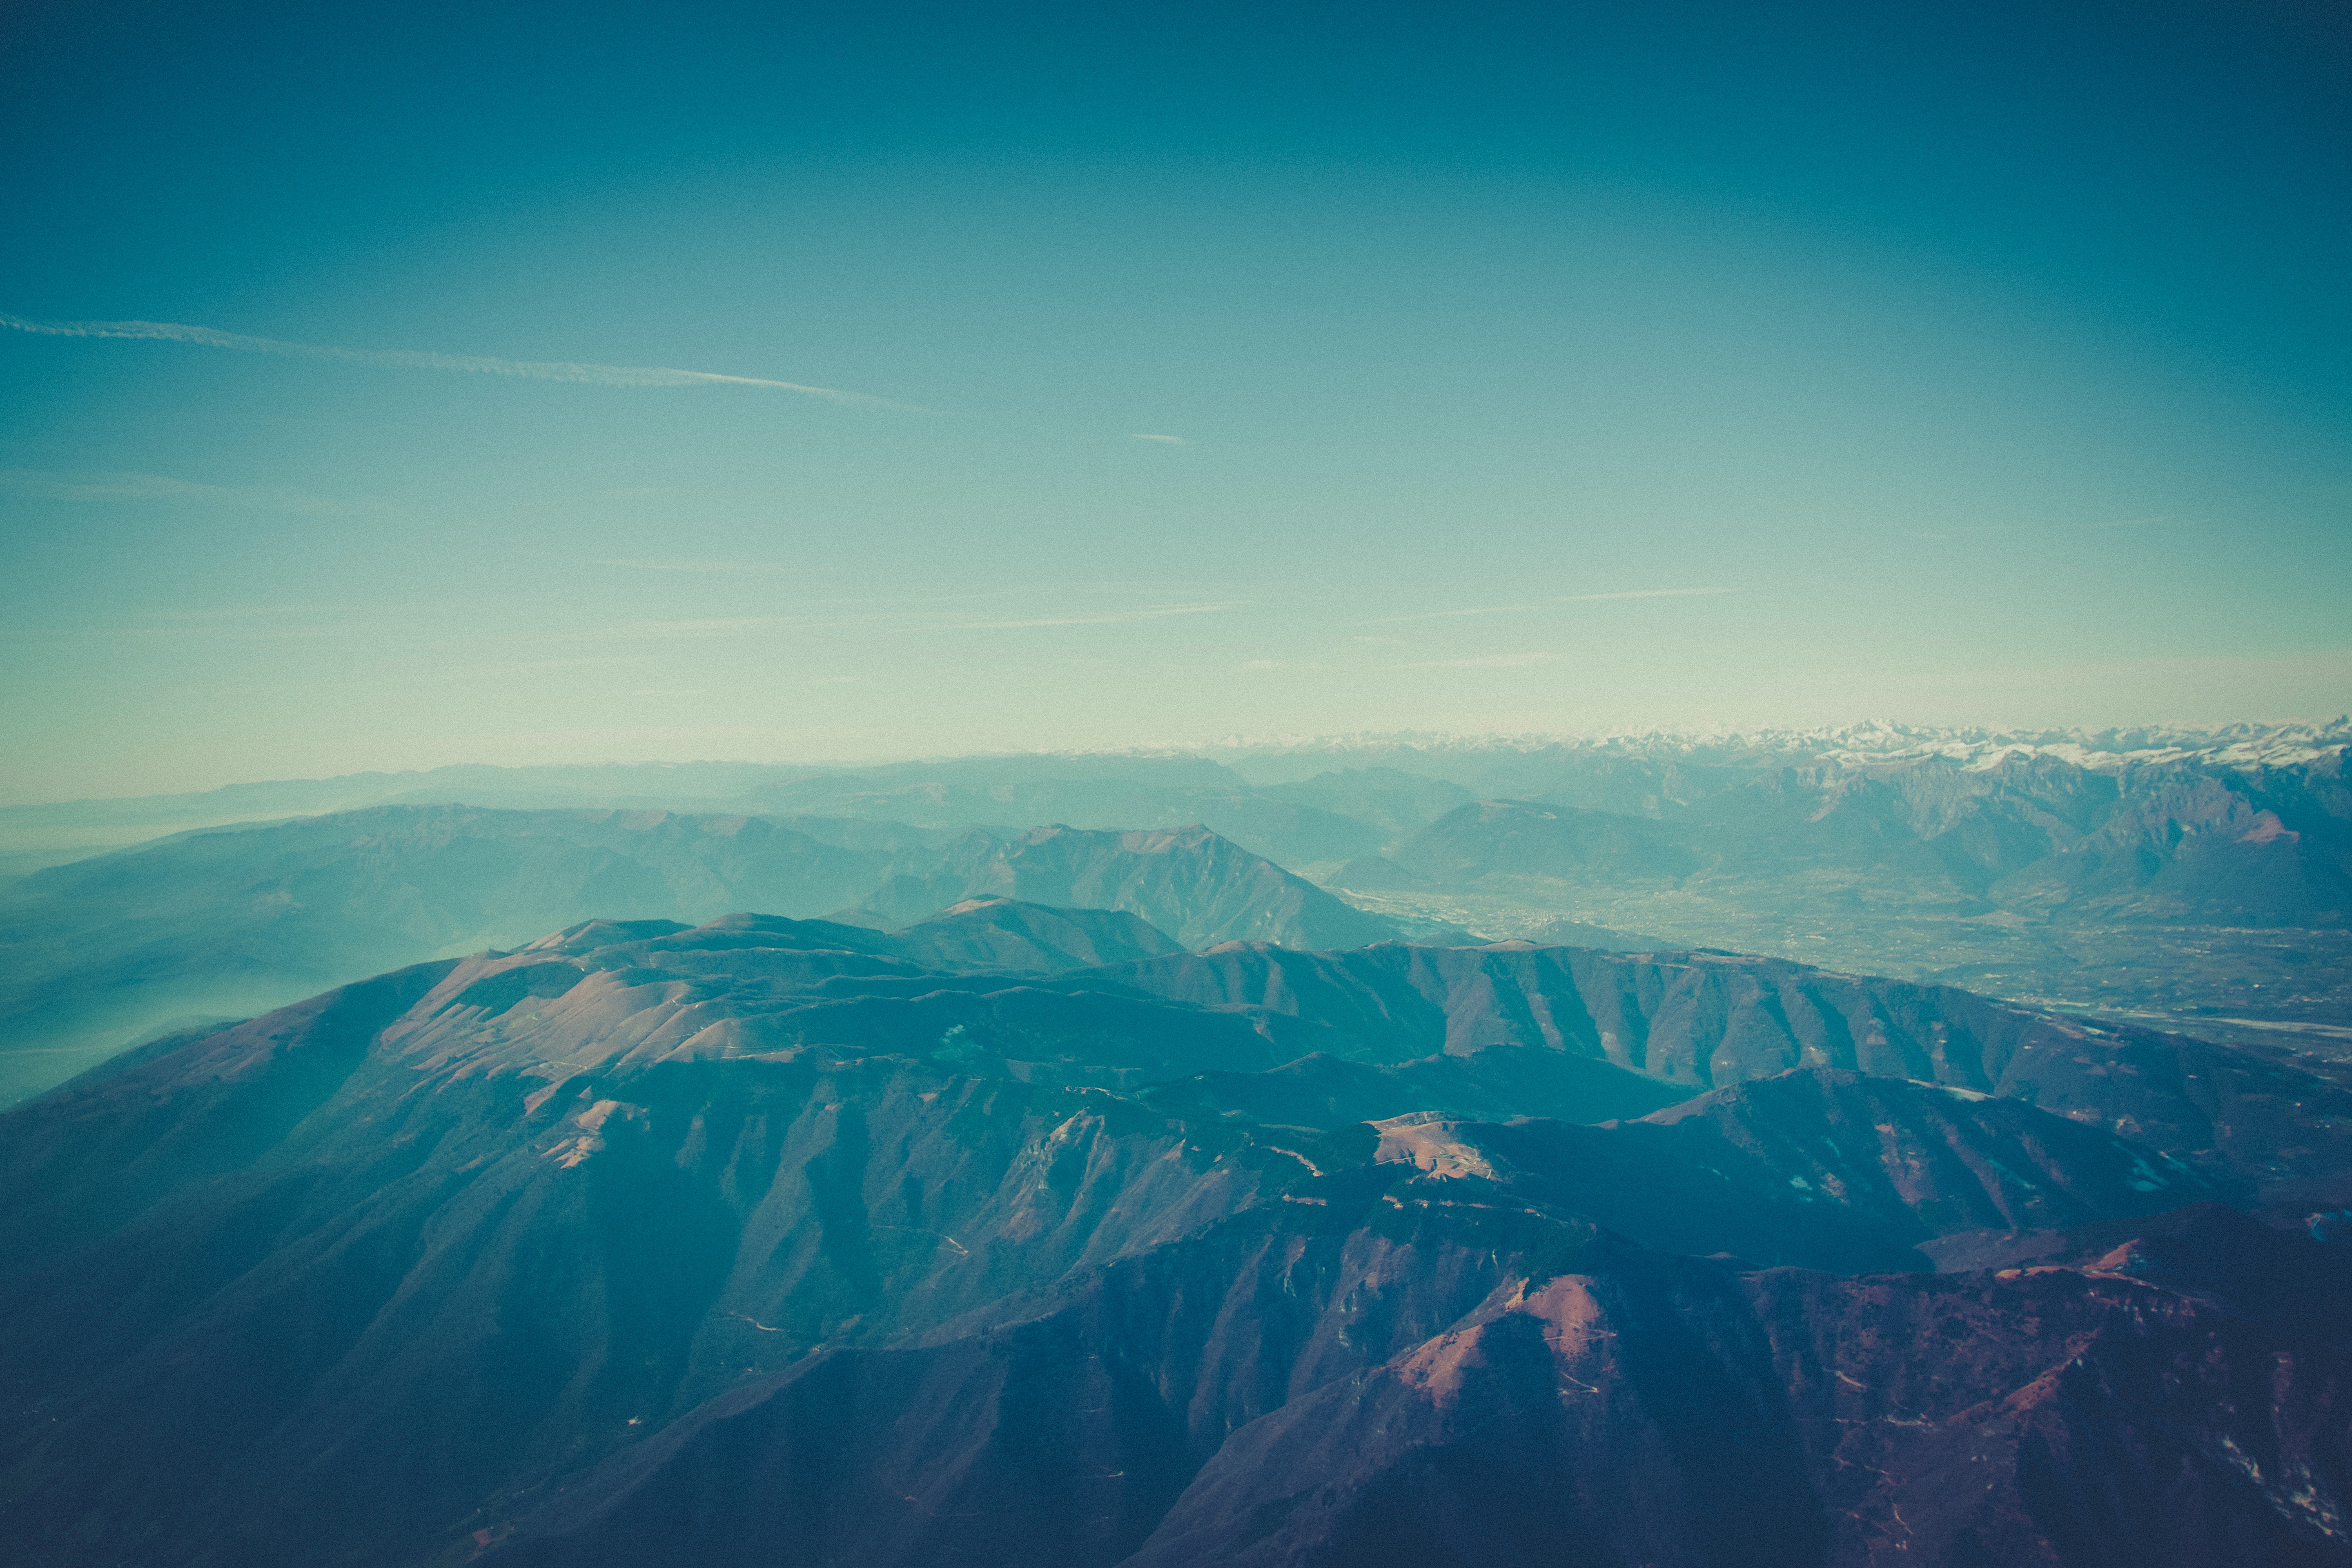
horizon, mountain, cloud, sky, sunrise, sunlight, morning, hill, dawn, atmosphere, mountain range, dusk, flight, haze, plain, rock mass, plateau, landform, aerial photography, geographical feature, atmospheric phenomenon, atmosphere of earth, mountainous landforms, computer wallpaper